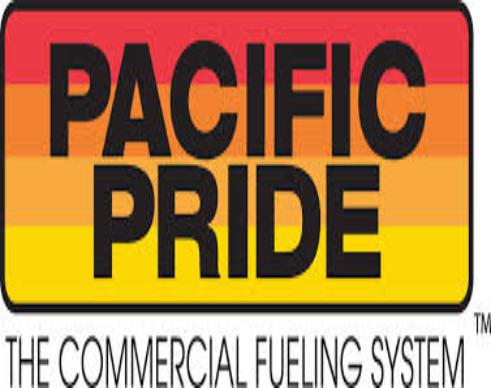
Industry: Transportation